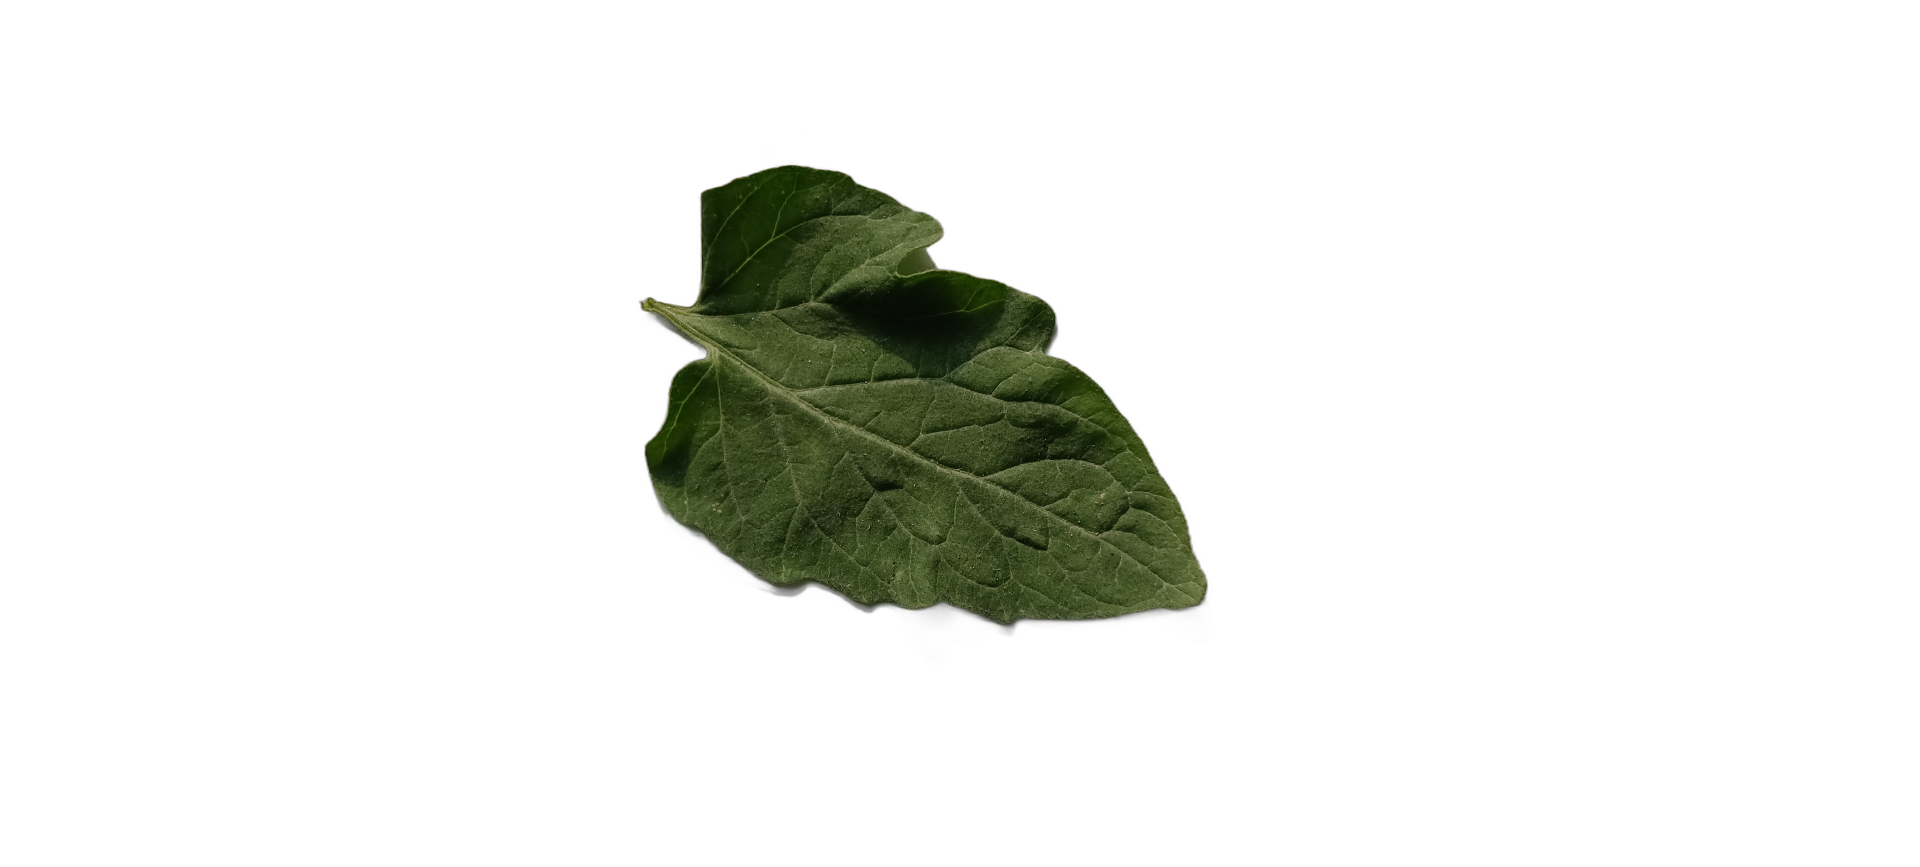
Crop: Tomato
Label: Healthy